Rob Ehrens

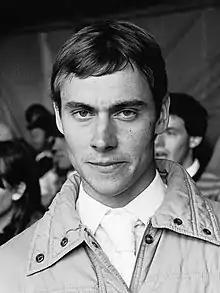
Rob Ehrens in 1980

Rob Ehrens (born 30 October 1957) is a Dutch equestrian. He competed in two events at the 1988 Summer Olympics.